Bali Democracy Forum

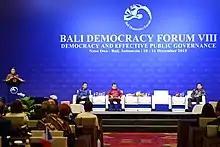
The eight meeting of the Bali Democracy Forum

BDF VIII was held on 10–11 December 2015 in the Bali Nusa Dua Convention Center (BNDCC), Nusa Dua, Bali, bearing the theme ""Democracy" "and" "Effective Public Governance"" in the format of a "General Debate" and 2 "Panel Discussion"s.